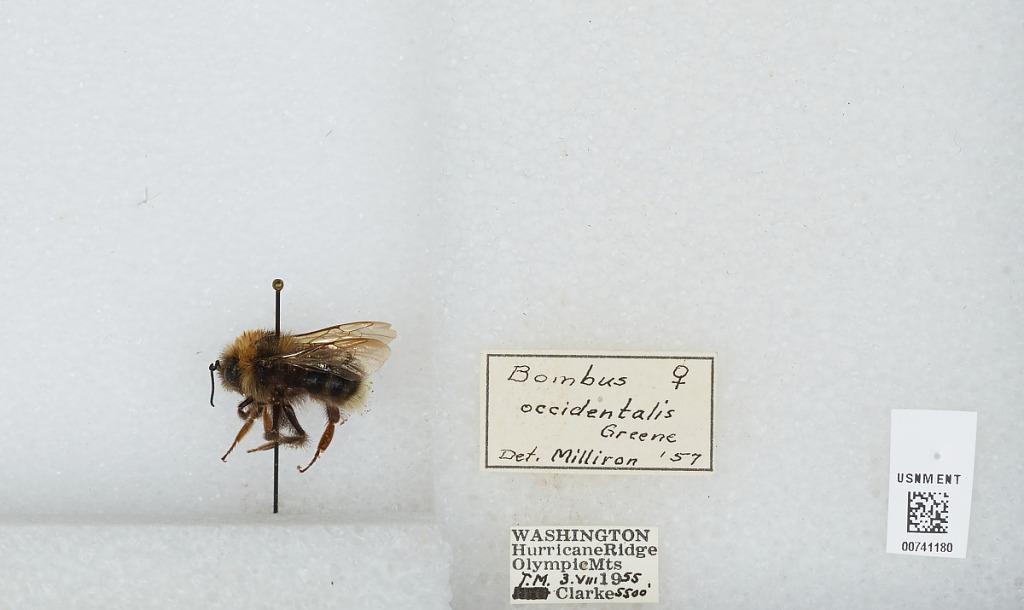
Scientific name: Bombus (Bombus) occidentalis Greene
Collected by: T. Clarke
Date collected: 1955-8-3
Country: United States
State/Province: Washington
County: Clallam
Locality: Hurricane Ridge in Olympic National Park
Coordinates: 47.9692, -123.498
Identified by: Milliron